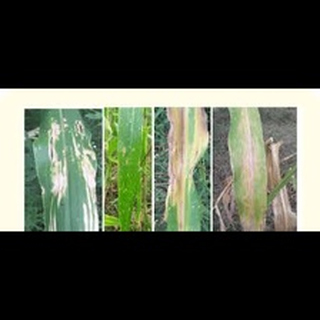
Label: wheat_leaf_blight